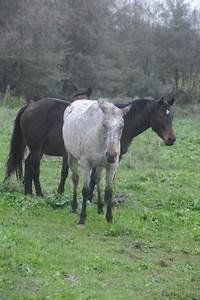
Label: horse